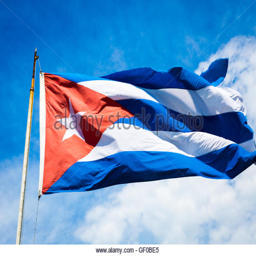
the flag waving in the wind against a blue sky